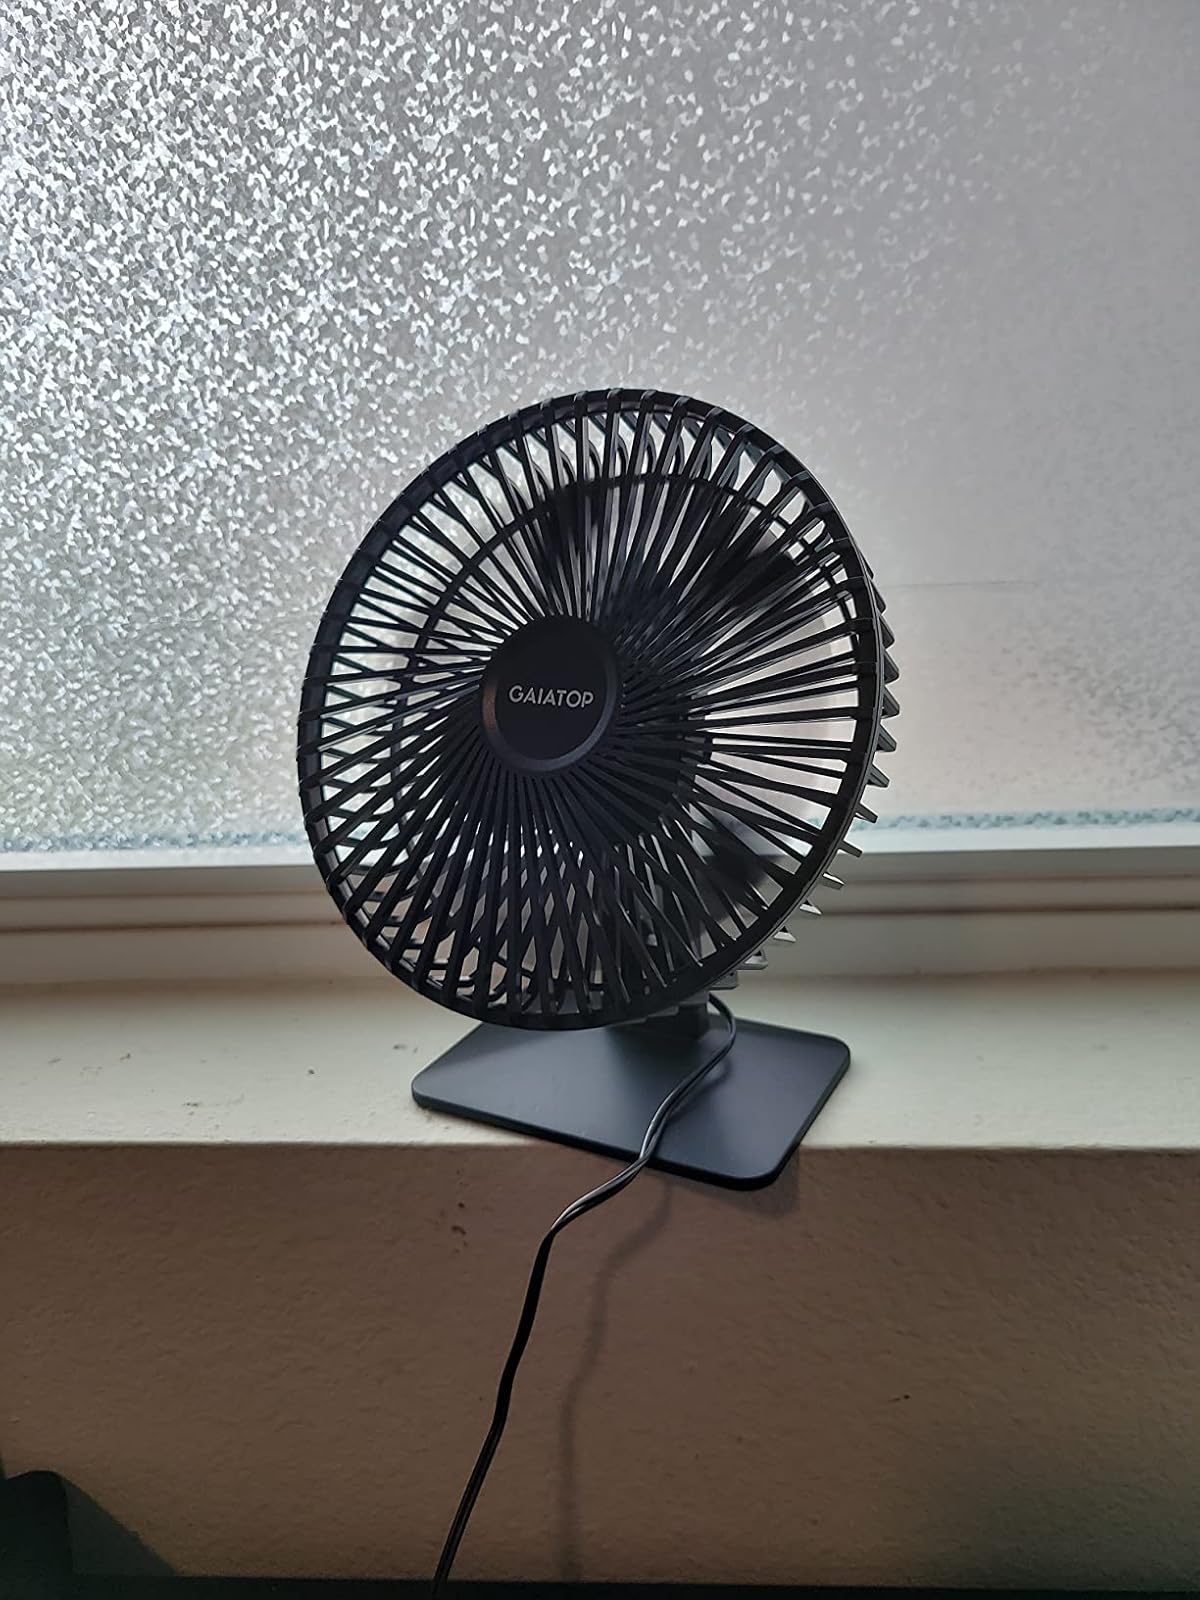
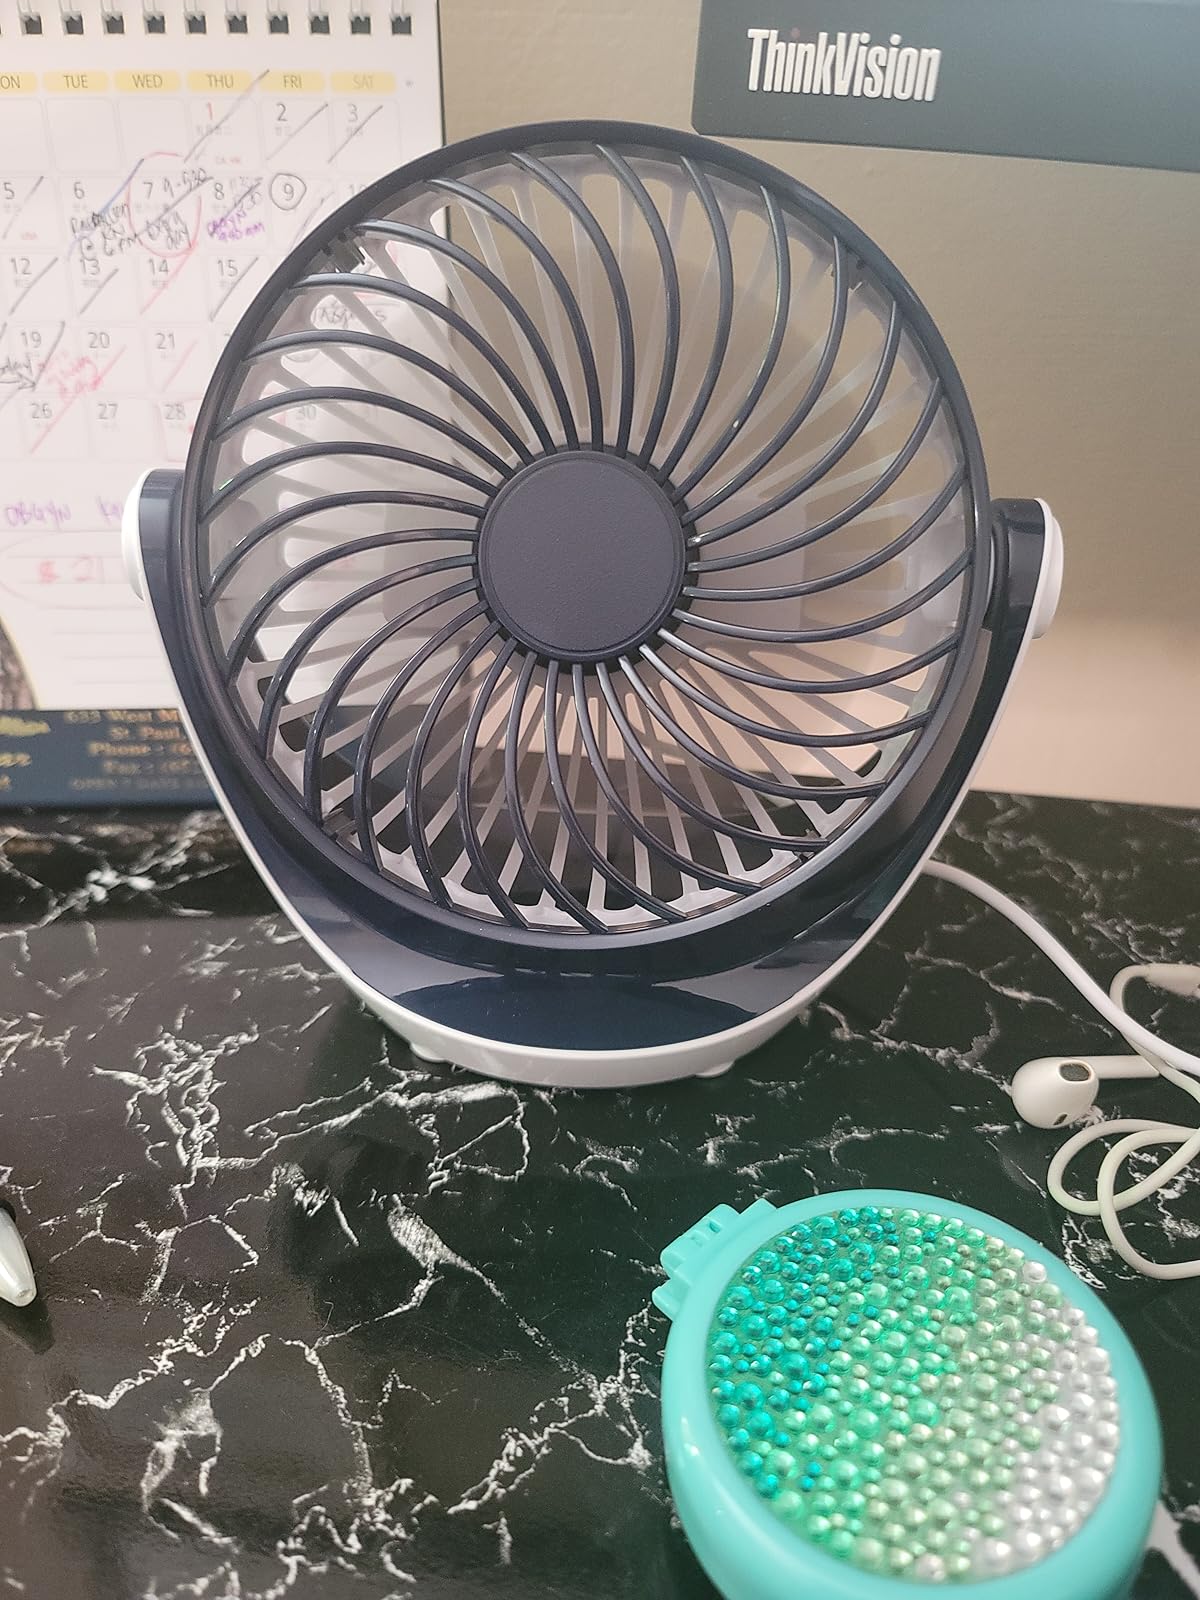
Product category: fan
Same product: no